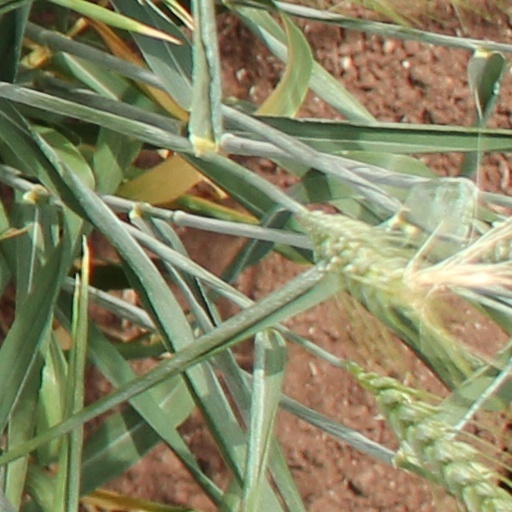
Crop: wheat